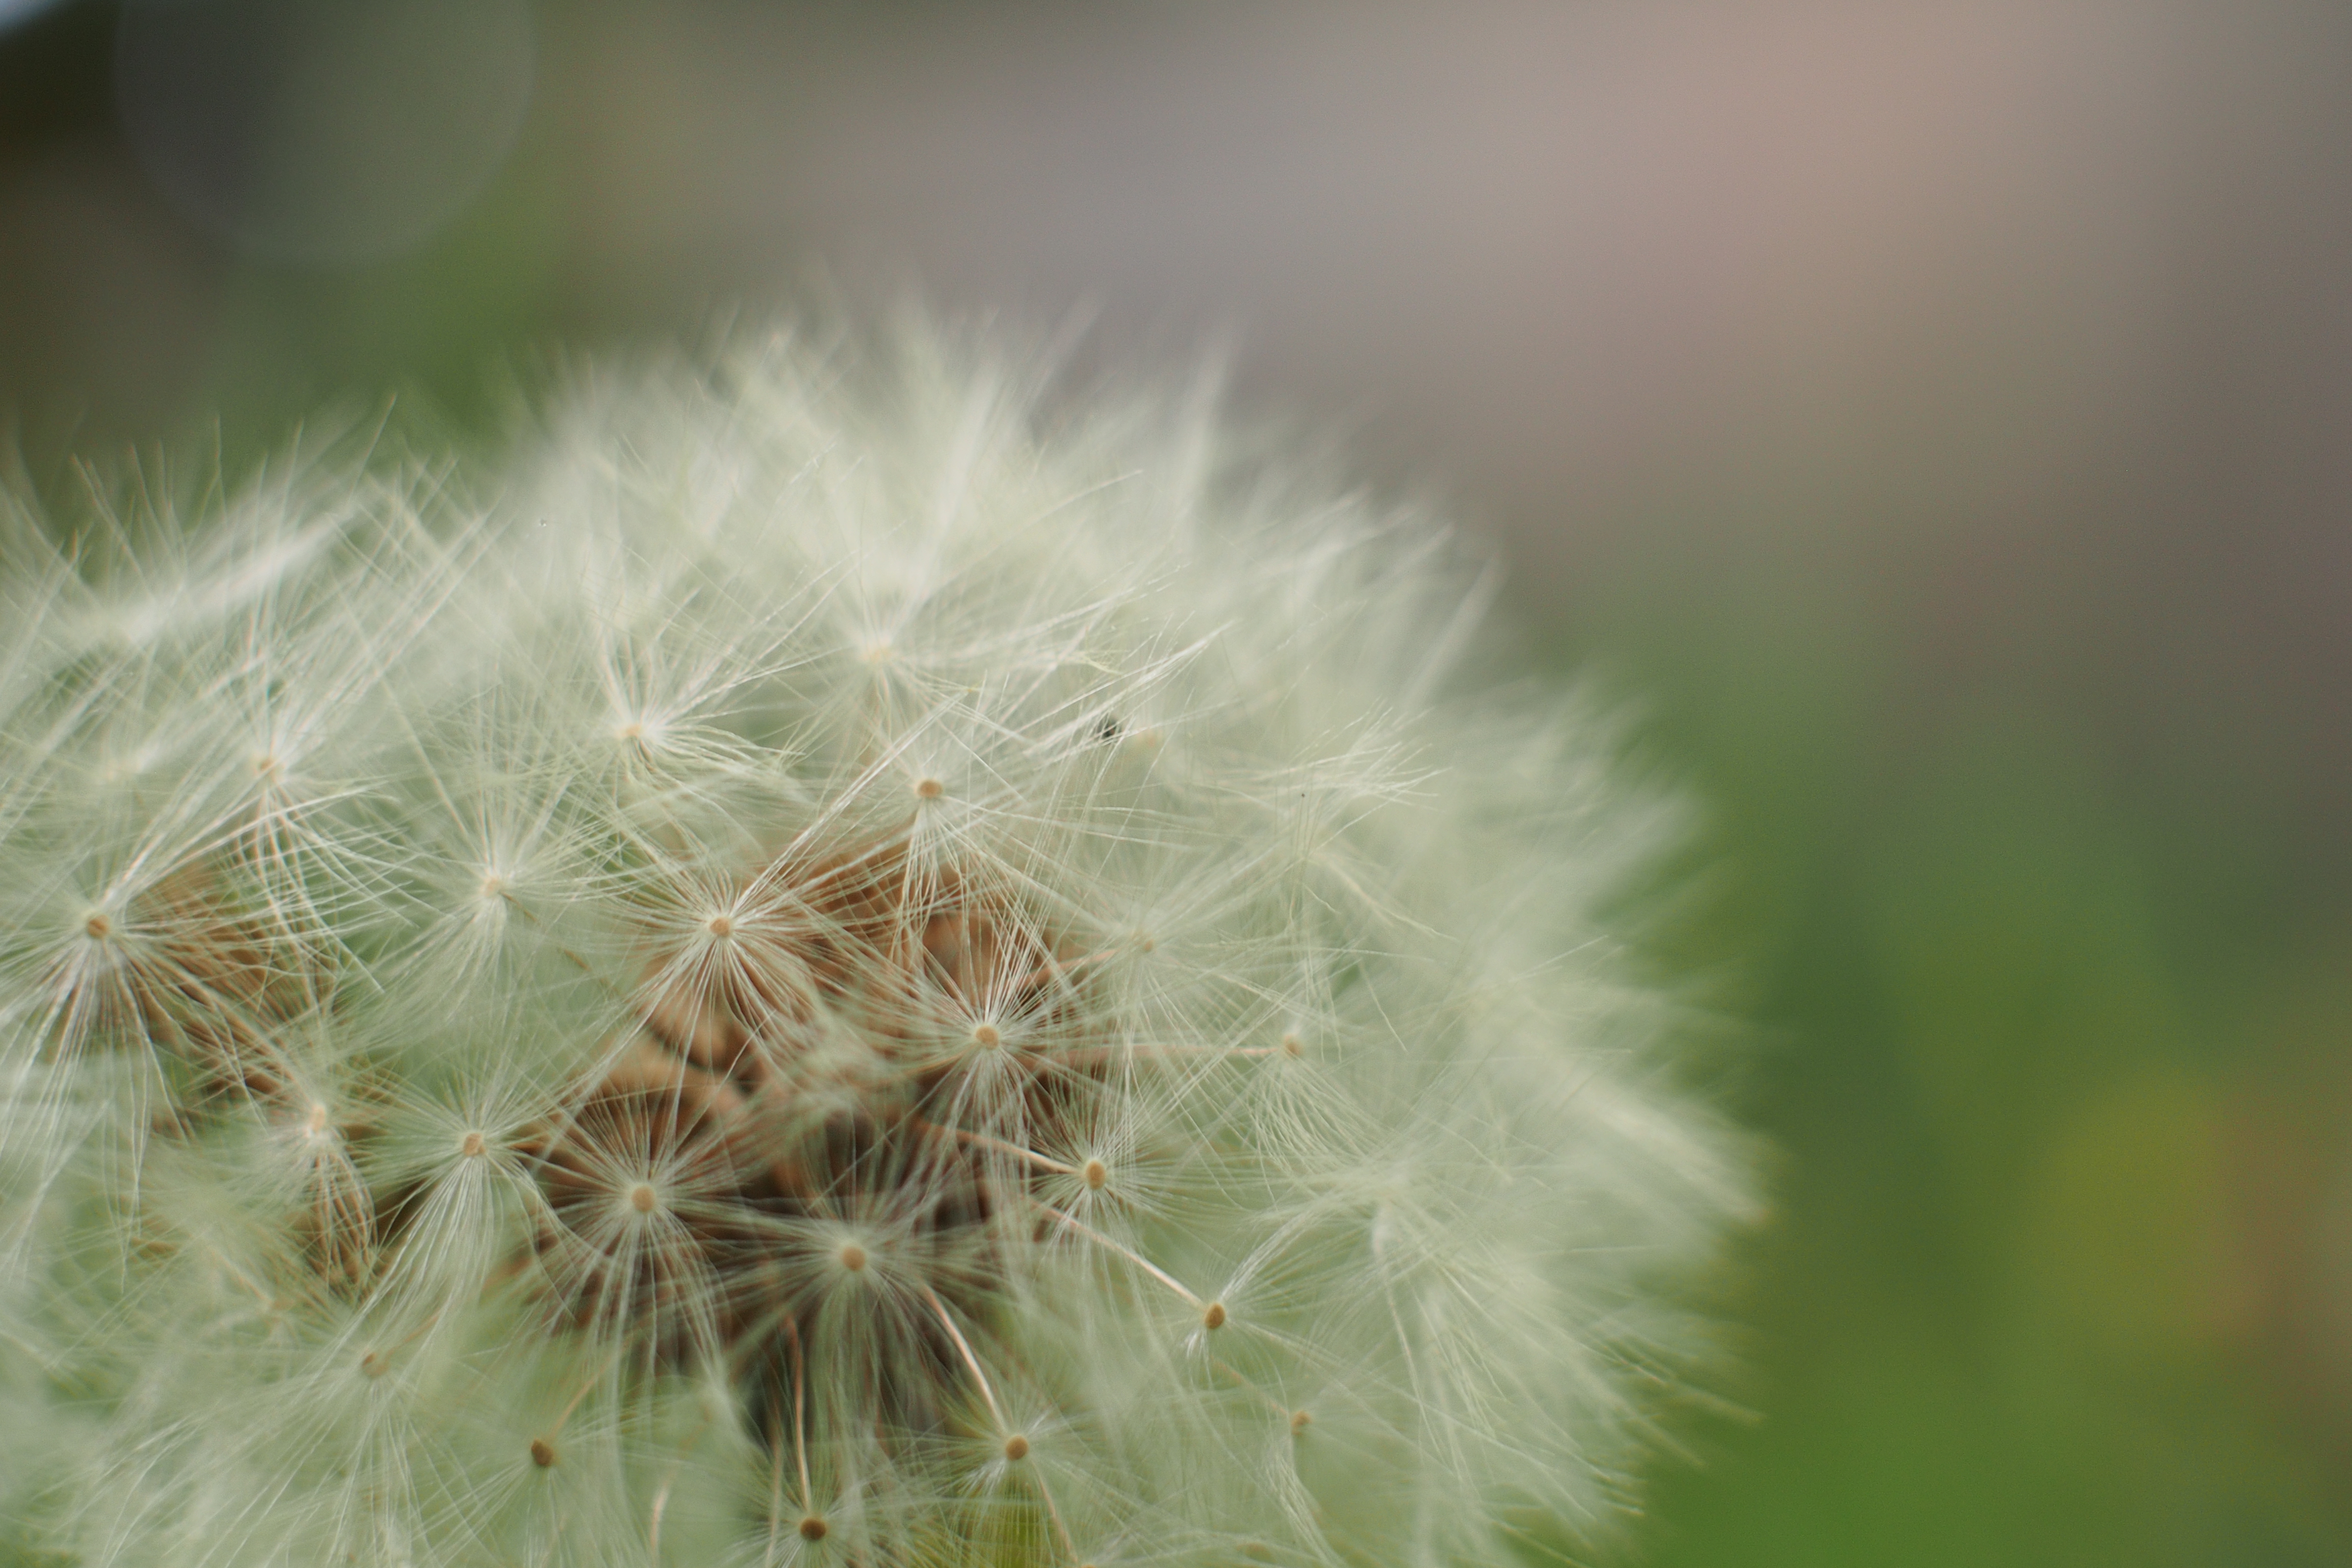
nature, grass, bokeh, plant, field, lawn, photography, dandelion, flower, green, macro, botany, garden, closeup, flora, wildflower, weed, close up, pods, seeds, yard, olympuspenepl5, macro photography, macroextensiontubes, flowering plant, daisy family, tampopo, grass family, plant stem, land plant, thorns spines and prickles